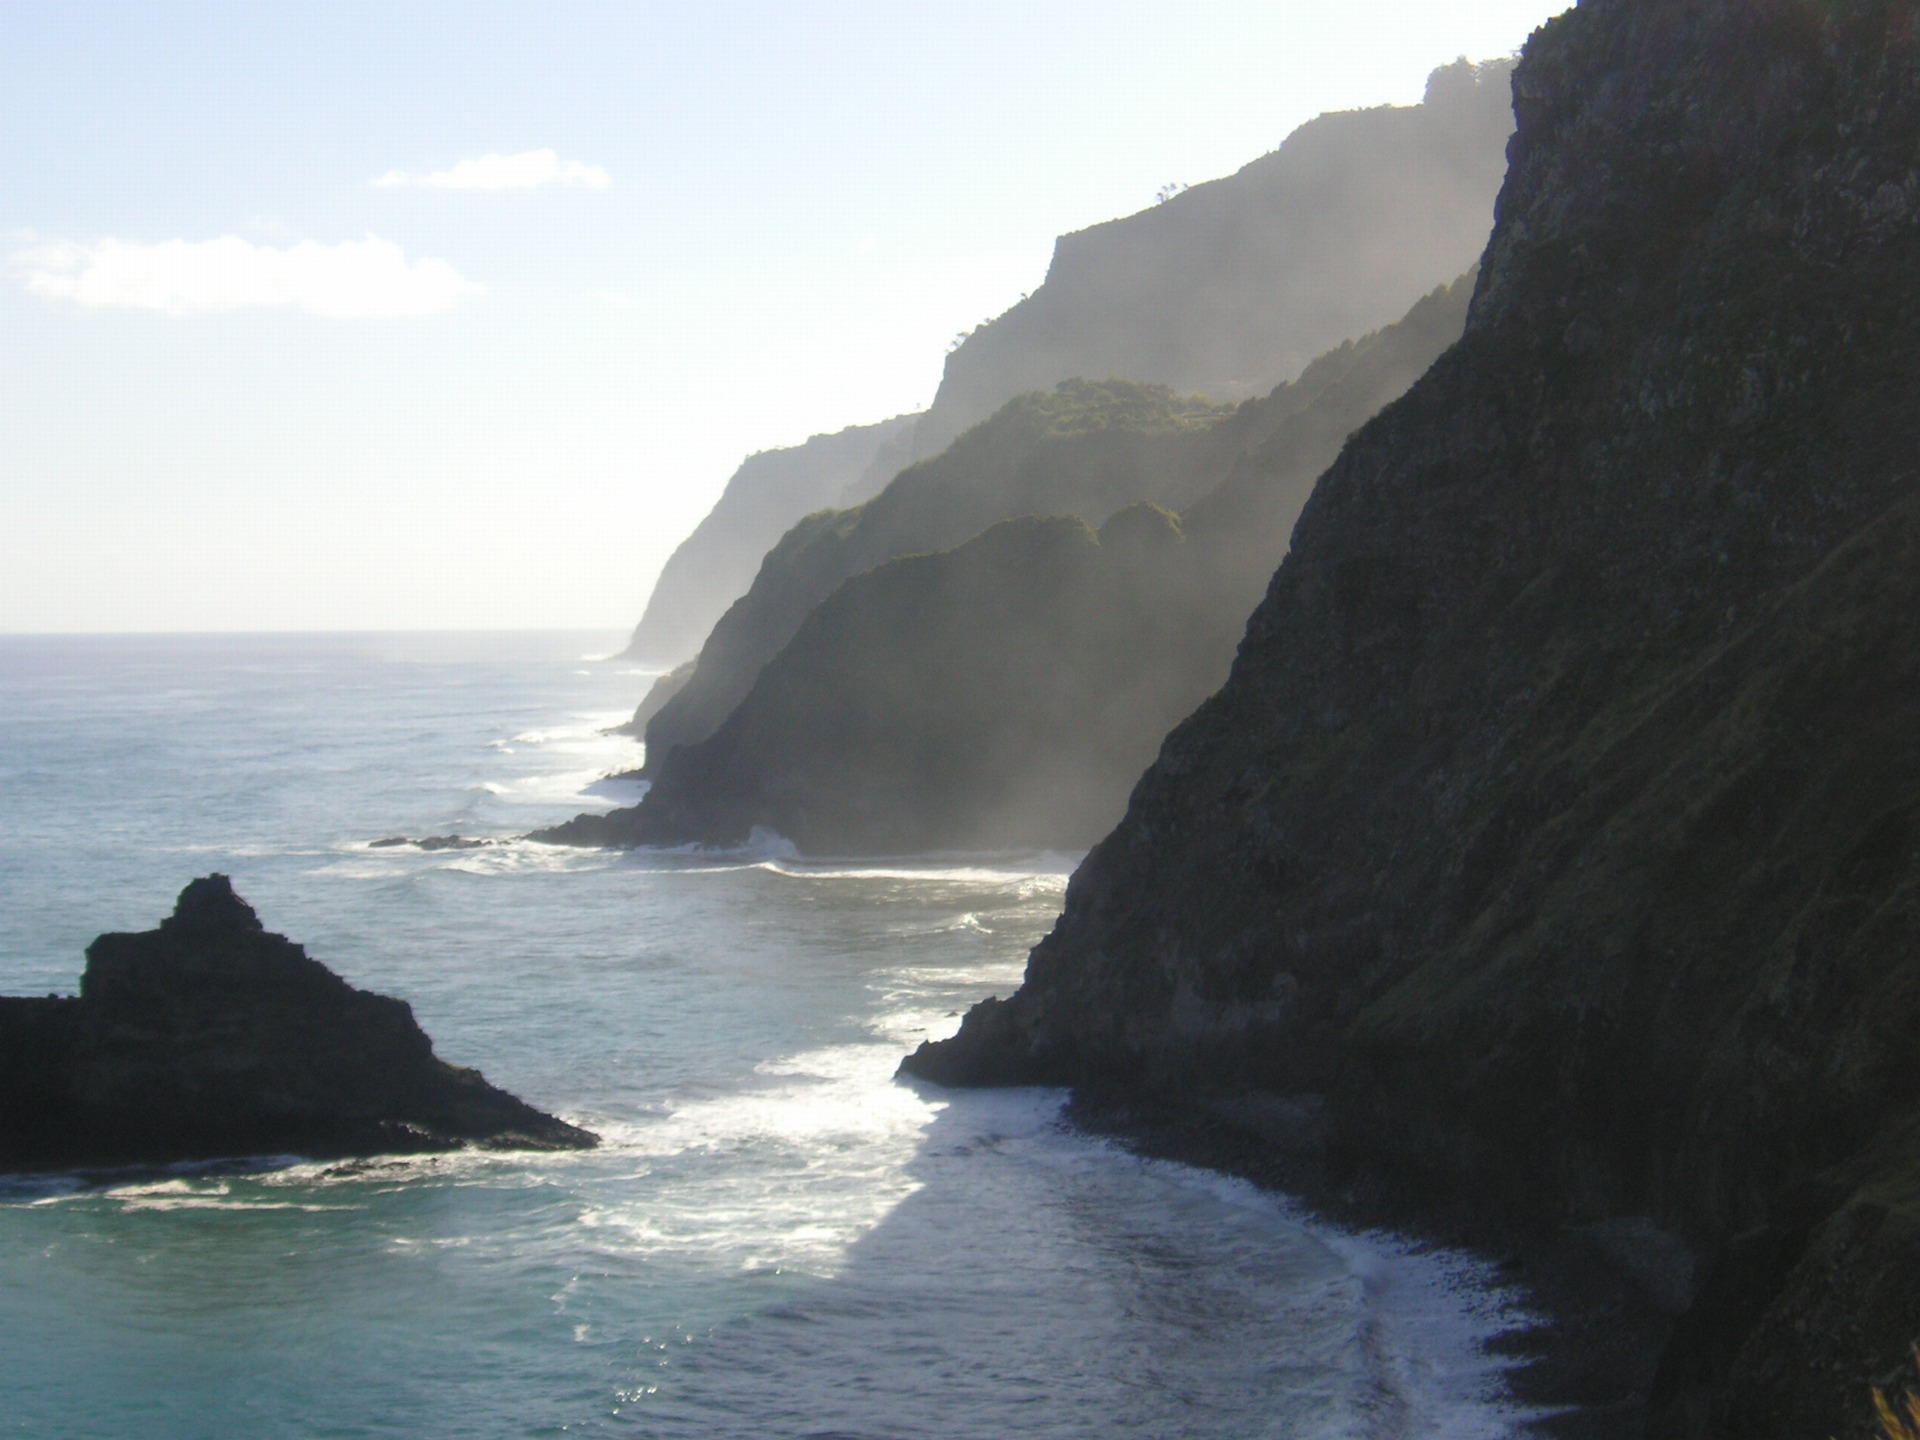
sea, coast, rock, ocean, shore, wave, cliff, cove, bay, fjord, terrain, body of water, cliffs, cape, madeira, landform, geographical feature, wind wave